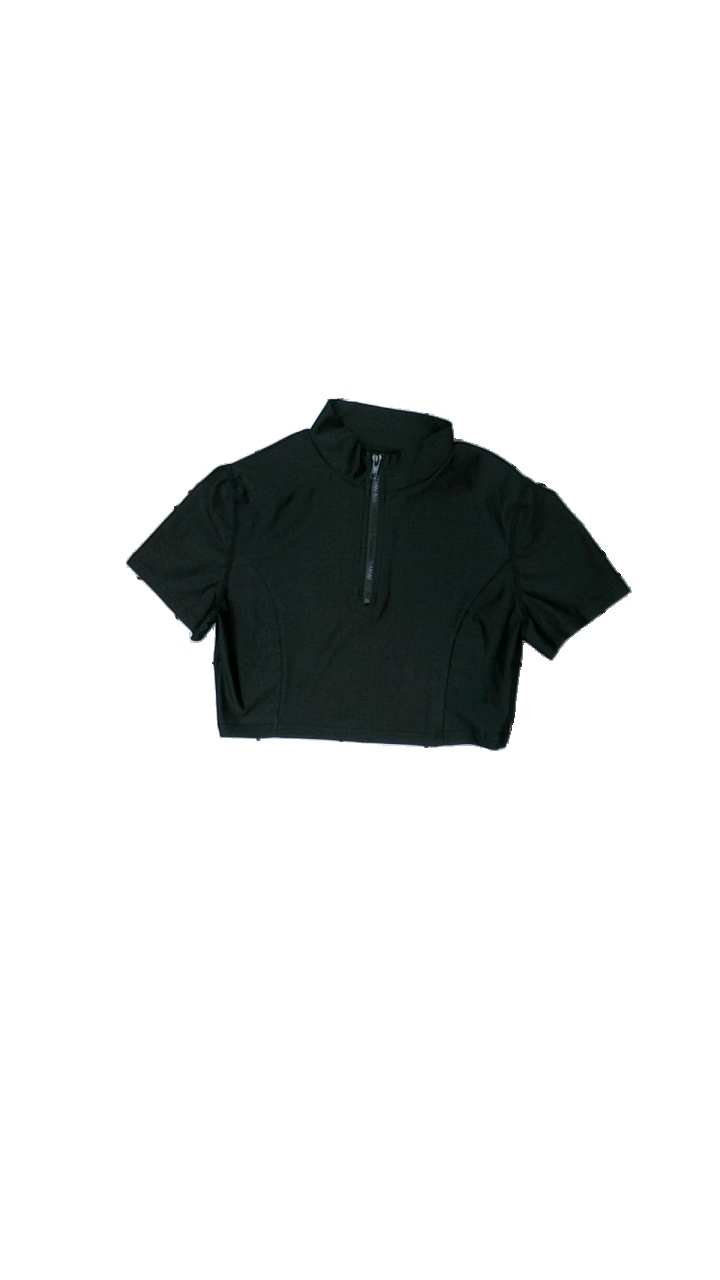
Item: Top (Ladies)
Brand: Missing
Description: Black crop top with zipper. Unknown brand, size M. Good condition.
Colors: Black
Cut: Tight, Cropped, Turtle neck
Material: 80% poly, 20% span
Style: Sports
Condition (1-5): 4
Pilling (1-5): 5
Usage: Reuse
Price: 50-100